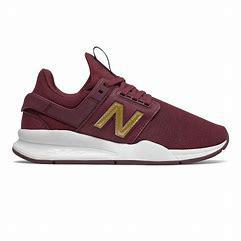
Brand: New
Model: Balance Lifestyle